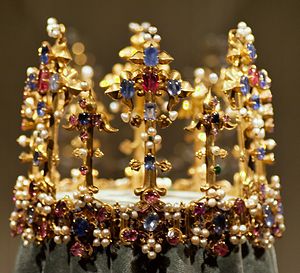
Anna af Bøhmen / Dronning af England
Prinsesse Blankas krone, måske lavet til Anna
Anna af Bøhmen var dronning af England som den første hustru til Kong Richard 2. Hun var medlem af Huset Luxemburg og var den ældste datter af Karl 4., den tysk-romerske kejser og konge af Bøhmen og hans fjerde hustru Elizabeth af Pommern. Hun døde i en alder af 28 år angiveligt af pest efter 12 års ægteskab. Hun var barnløs, og hendes død var en stor sorg for hendes mand.